Kilmacduagh

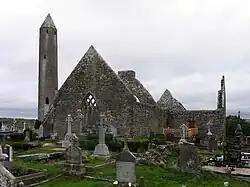
Kilmacduagh Cathedral

Kilmacduagh is a small village in south County Galway, Ireland, near Gort. The village is in a townland and civil parish of the same name, in Kiltartan barony.